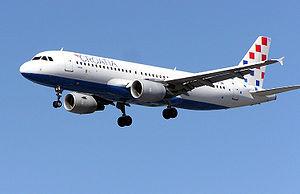
Croatia Airlines est une compagnie aérienne croate.